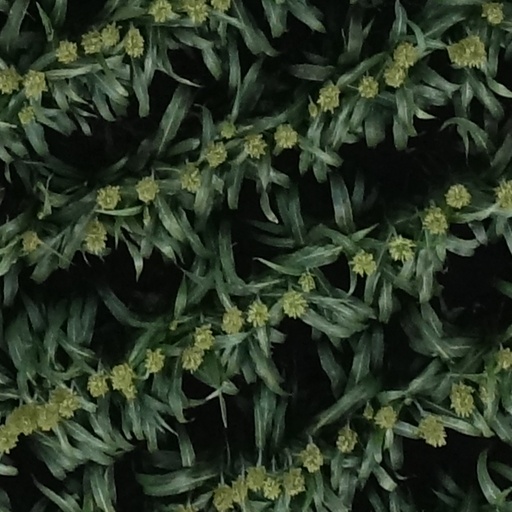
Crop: sorghum